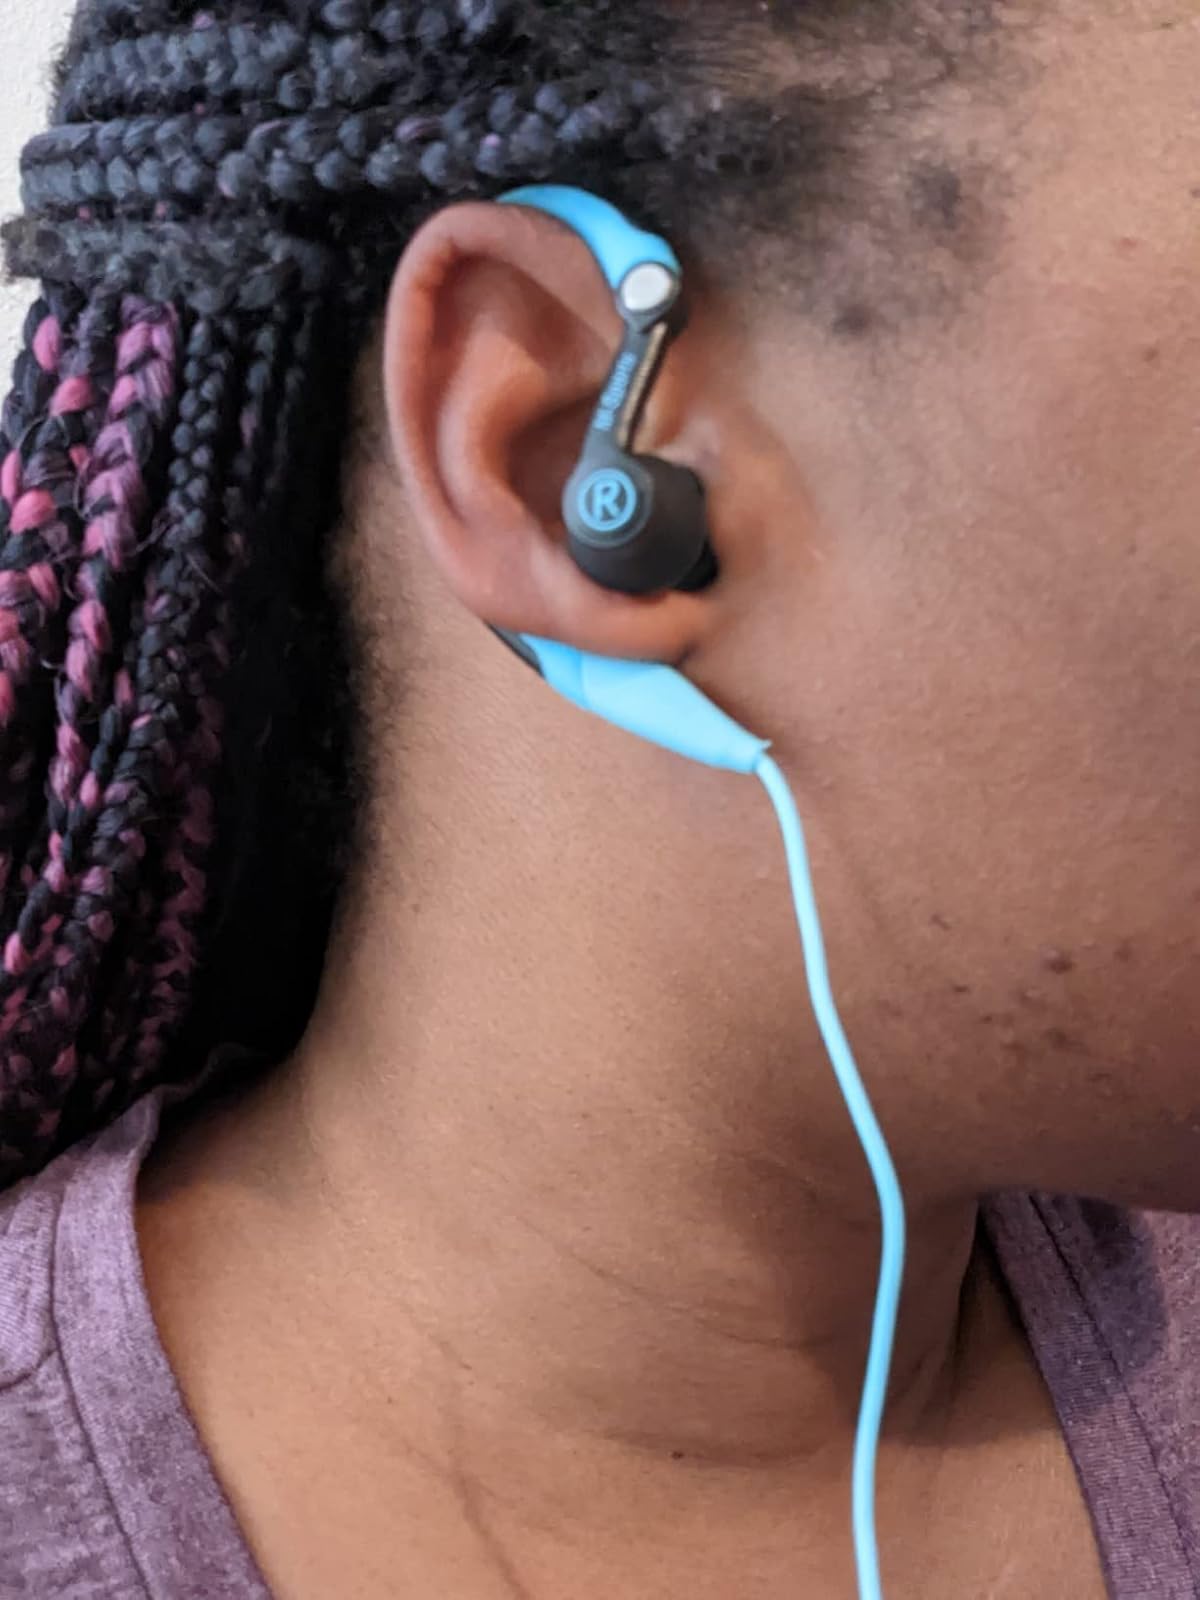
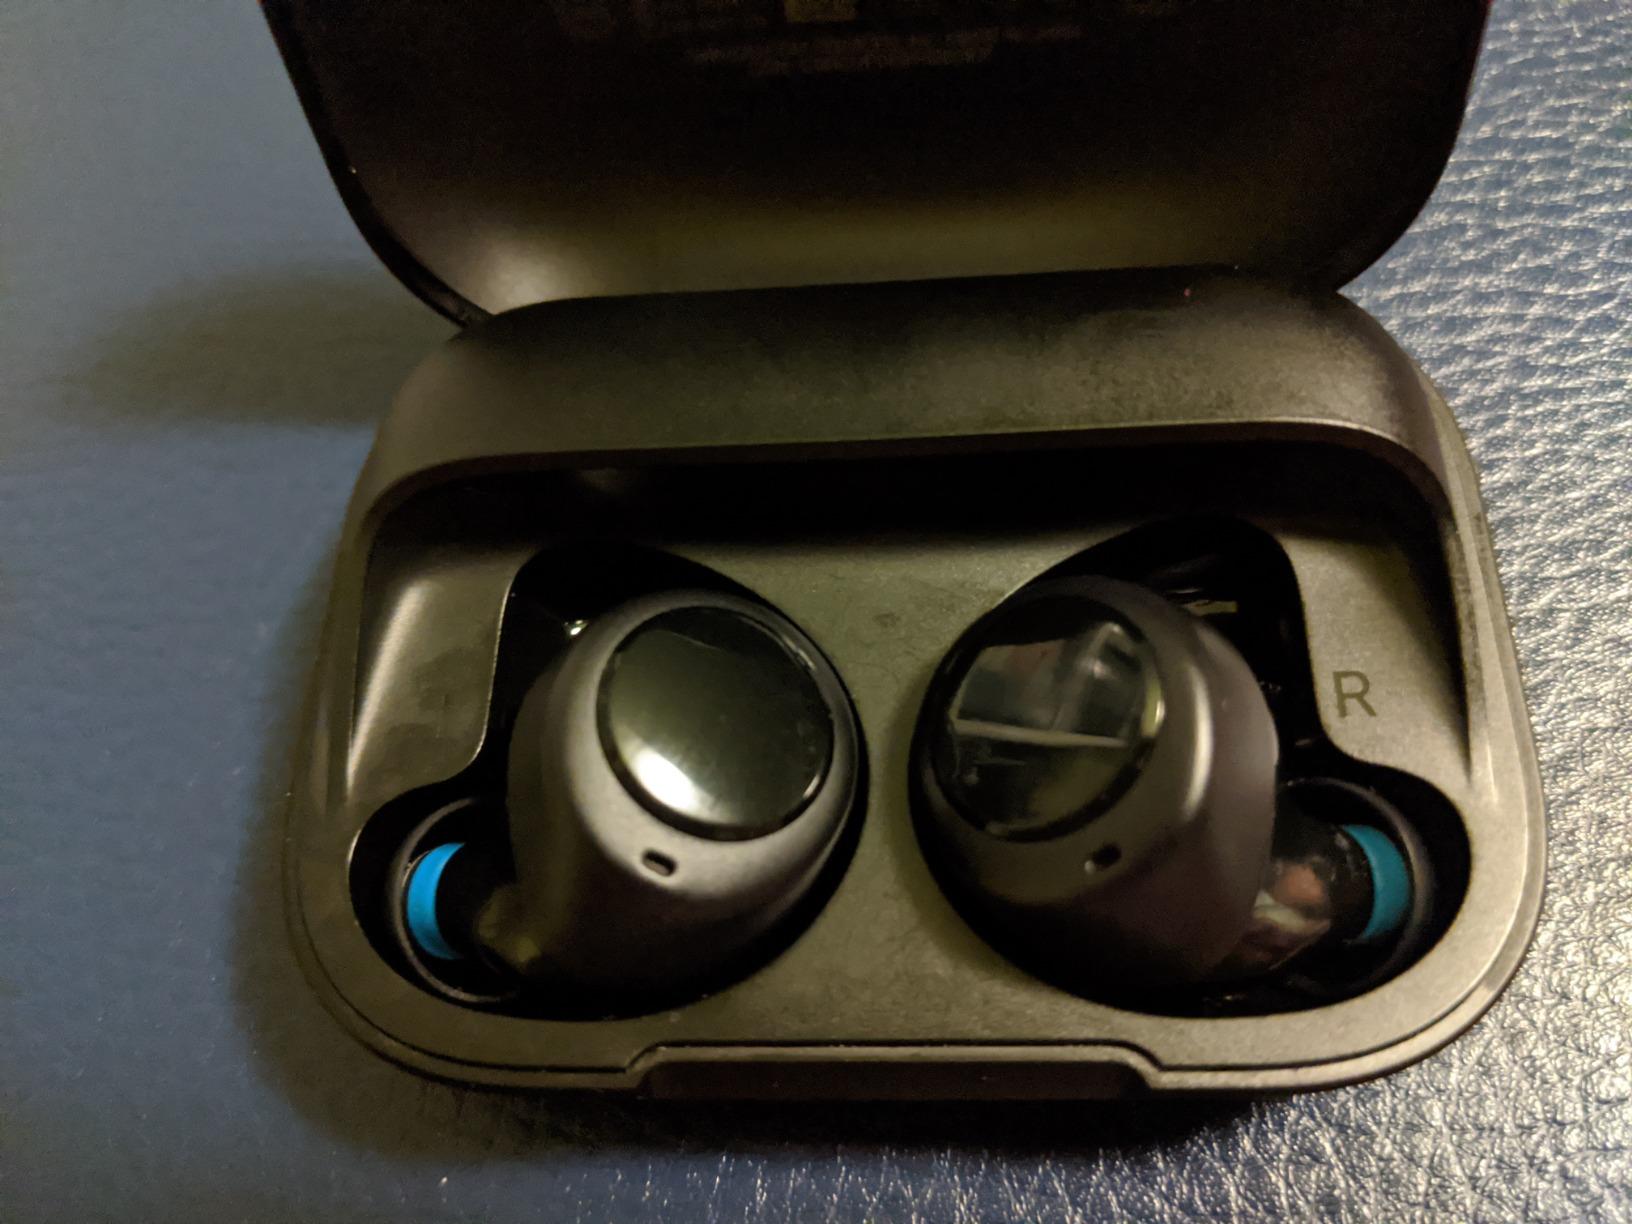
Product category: earbuds
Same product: no